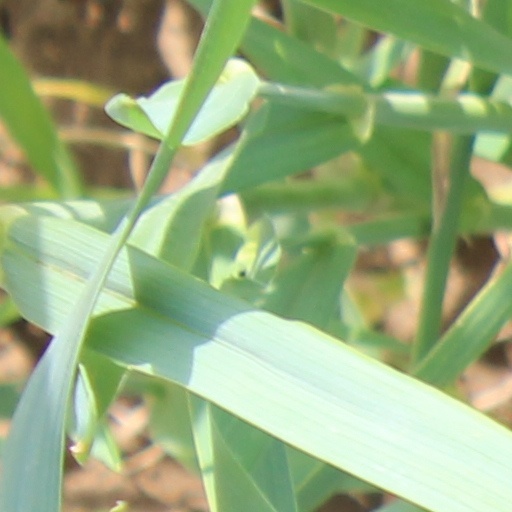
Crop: wheat